Khyal

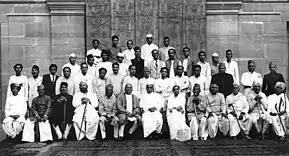
Indian musicians at the first music conference after India's independence

During the reign of the Mughal emperor Akbar, khyal was nurtured by eminent musicians, and many master musicians, such as Suraj Khan, Chand Khan, Baz Bahadur and Rupamati, were interested in the culture of khyal, though it did not enjoy royal patronage like dhrupad. As a result, it remained outside the pale of royal courts and aristocratic societies of the time. A list of musicians at the court of Mughal emperor Shah Jahan included in Raga Darpan, a book written by Faqir Ullah, one-time governor of Kashmir, mention two khyal performers.